Emily & Tim

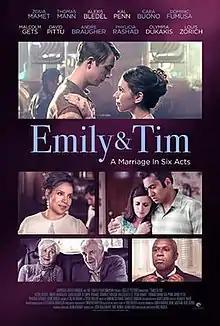
Film poster

Emily & Tim (formerly titled Outliving Emily) is a 2015 American anthology drama film written and directed by Eric Weber and starring Zosia Mamet, Thomas Mann, Alexis Bledel, Kal Penn, Cara Buono, Dominic Fumusa, Malcolm Gets, David Pittu, Andre Braugher, Phylicia Rashad, Olympia Dukakis and Louis Zorich. It is based on Weber's short story "The Pact".